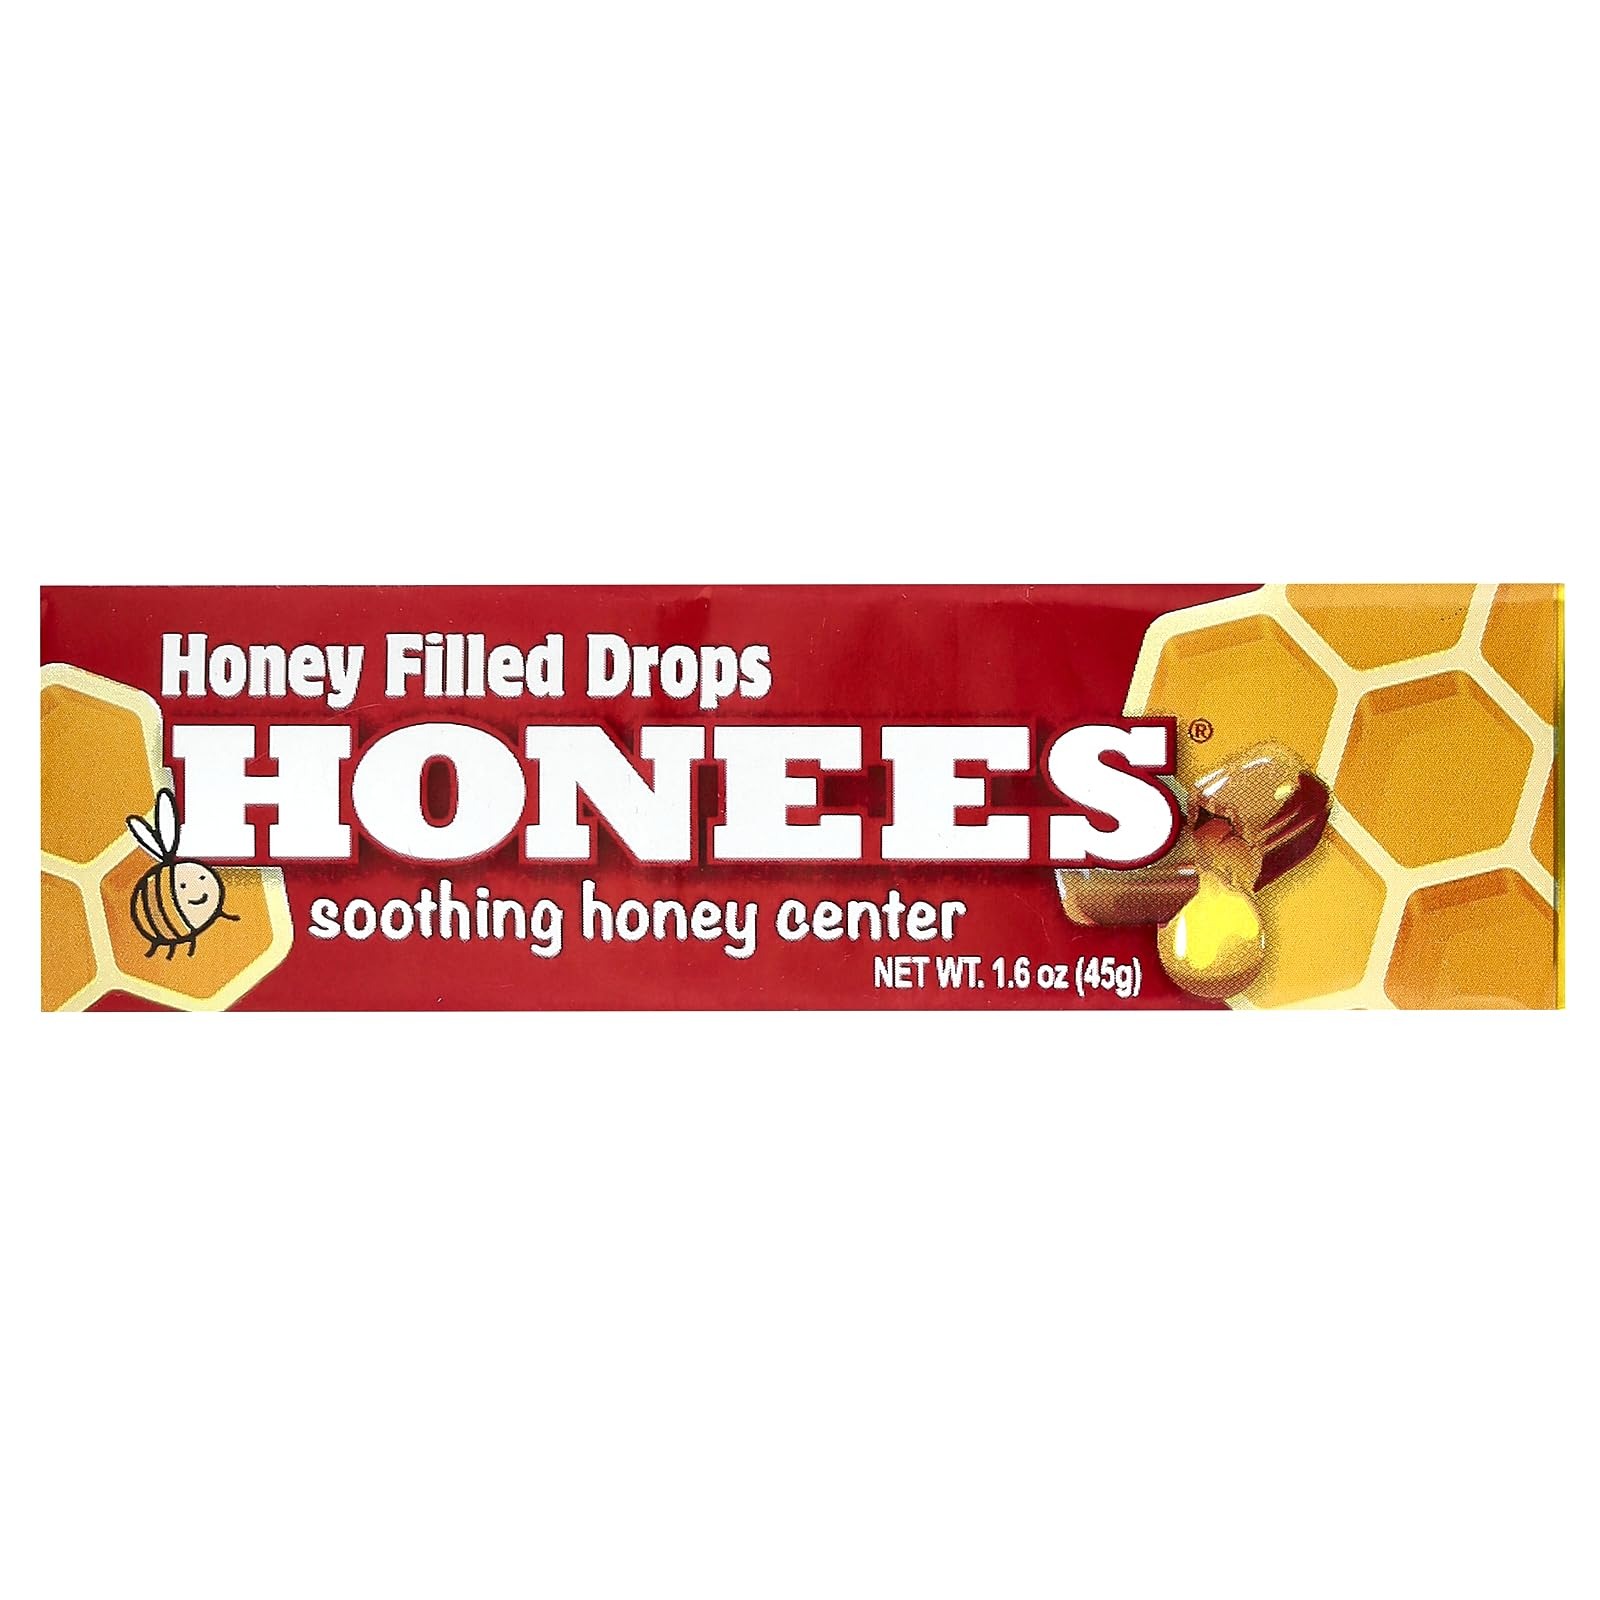
Item Name: Honees Honey Filled Drops, 1.6 oz (45 g)
Bullet Point: Soothing Honey Center
Product Description: Soothing Honey Center
Value: 1.6
Unit: Ounce

Price: 9